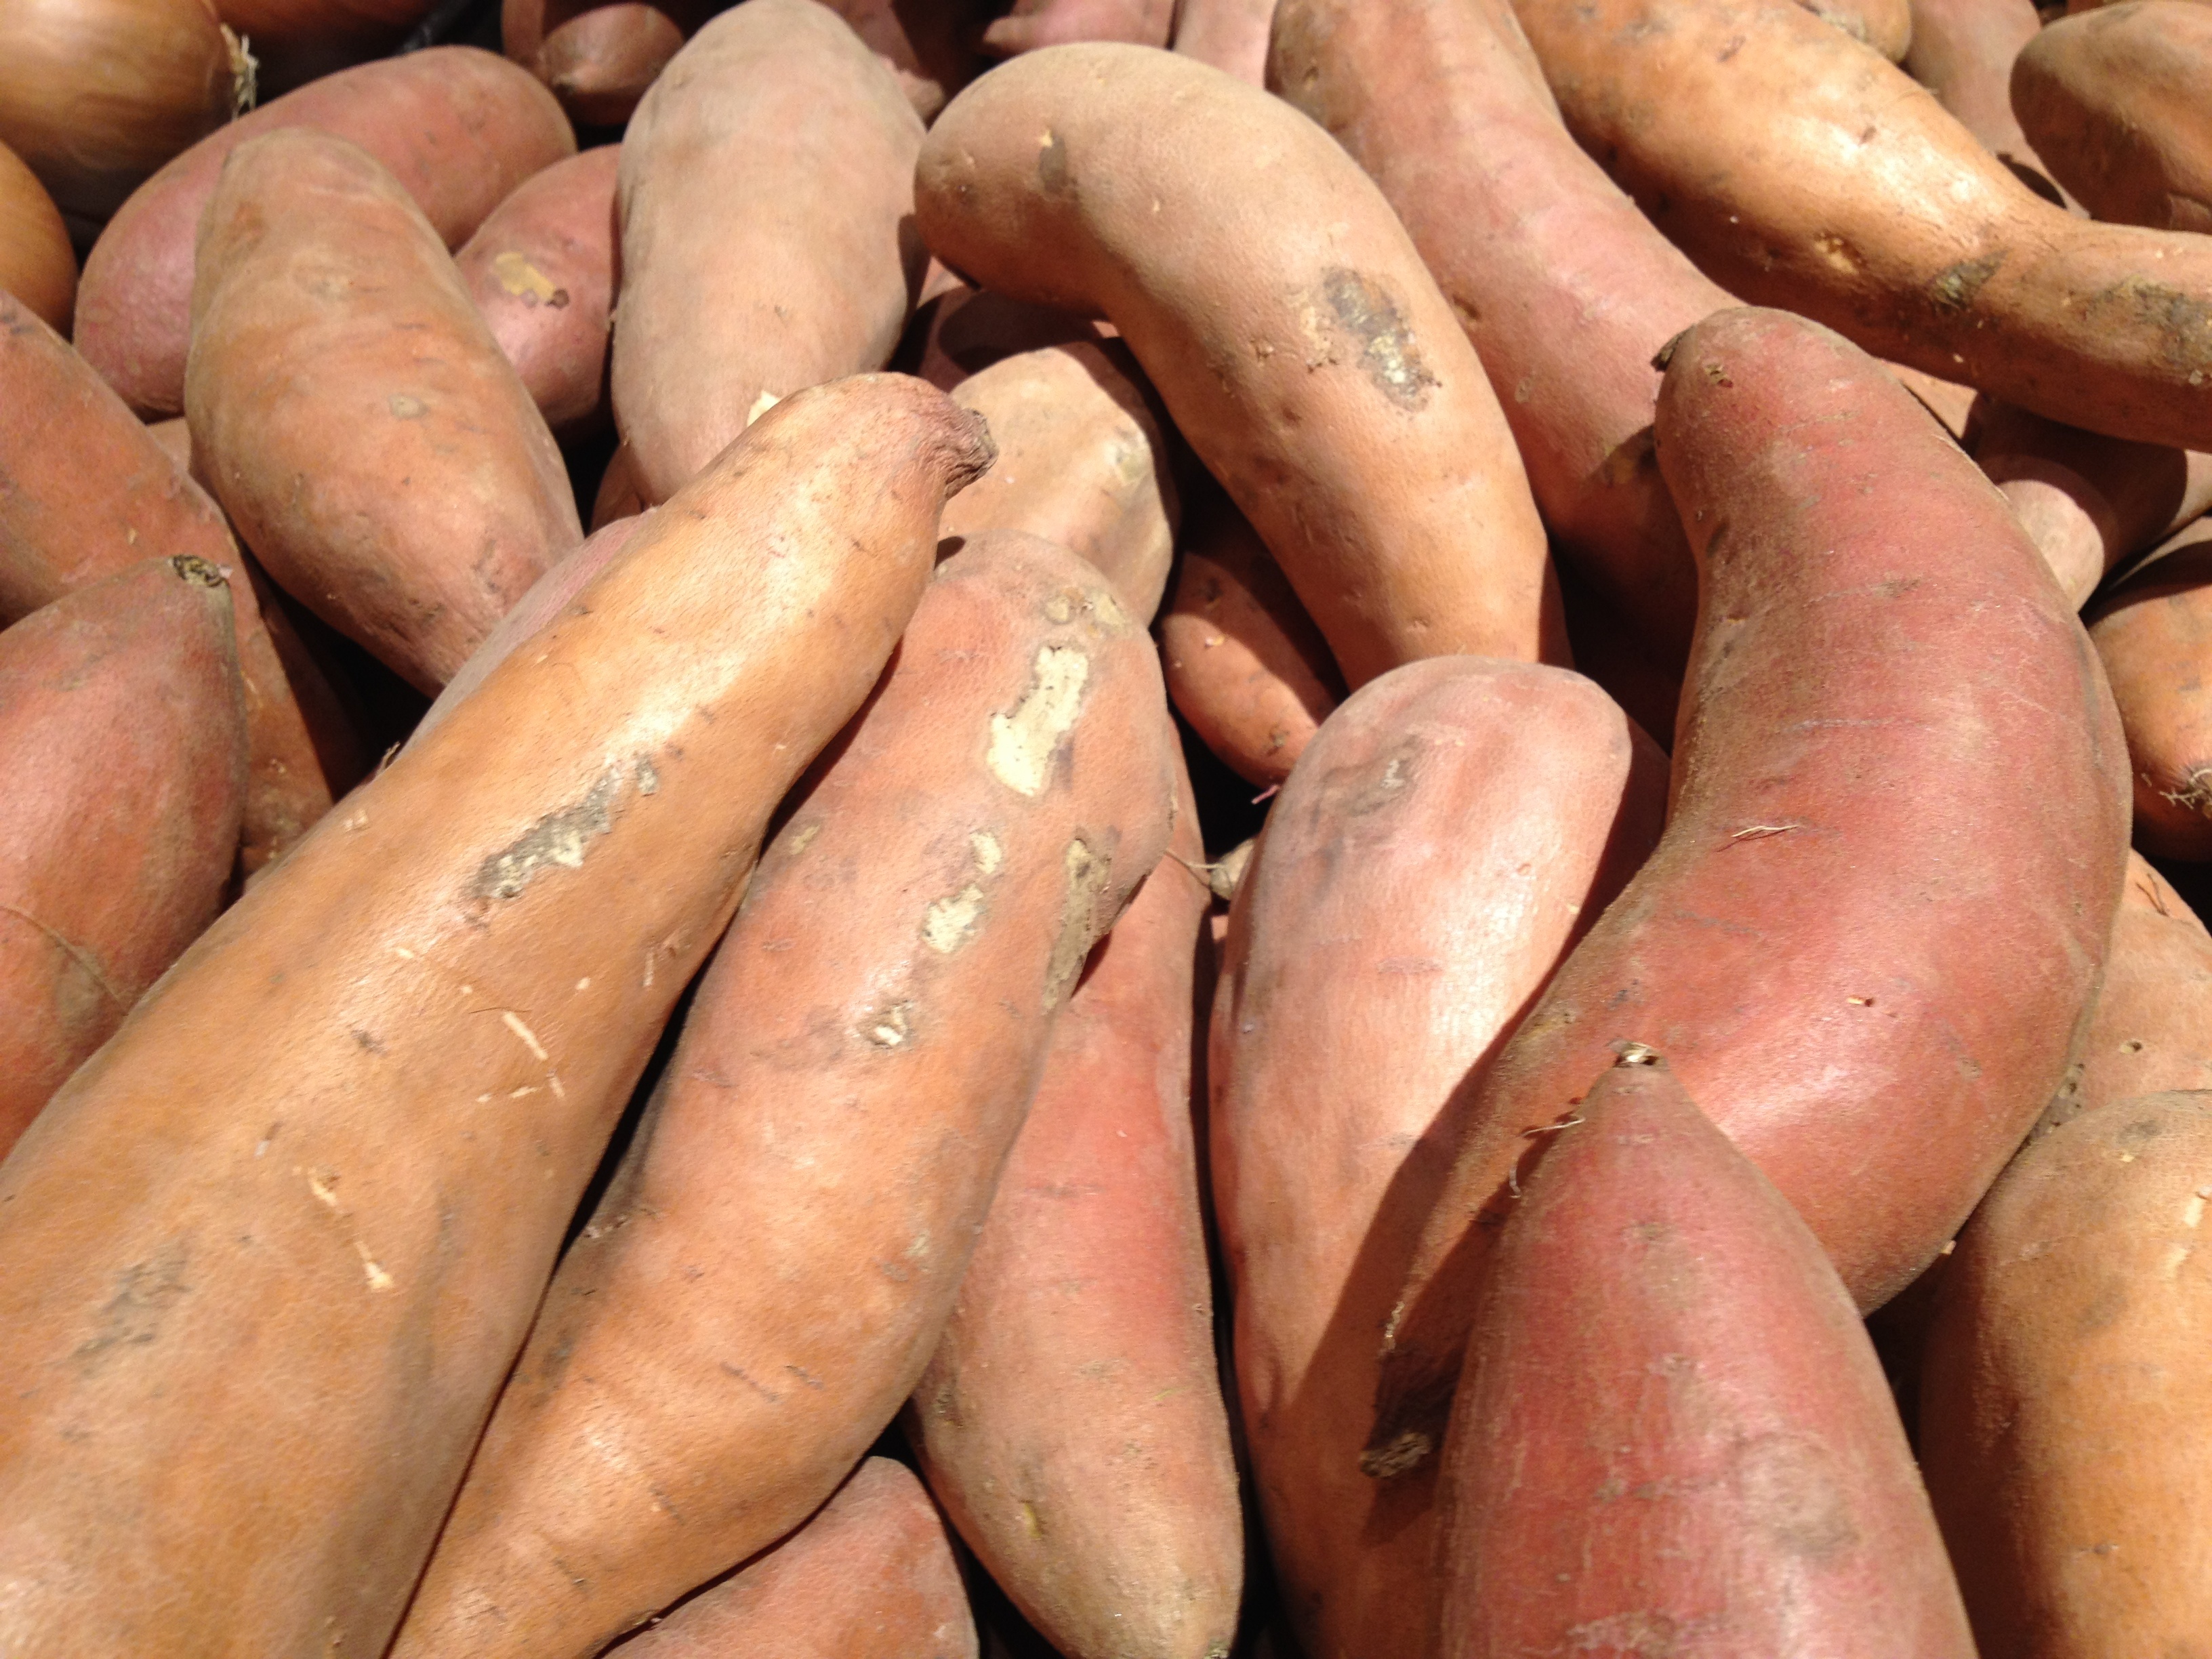
food, produce, vegetable, meat, yam, vienna sausage